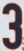
Number: 3